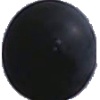
Label: blue_grape